Murder of Jean Bradley

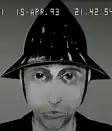
Police artist's impression of the murderer. He was wearing a sou'wester hat

A carpenter driving past saw the pair struggle and he stopped to confront the attacker, who started to run off. The carpenter chased him down the street, witnessed by others, and came face-to-face with the attacker, who threatened him with a knife wrapped in a black bag, saying "You will get it as well" or "I'll have you". The attacker was tall and gaunt with drawn-in cheeks and prominent cheekbones. He had two days of stubble, and most notably was wearing a black sou'wester hat, which was particularly unusual as it was a dry night. Furthermore, it appeared to be made from a black bin liner. He was in his late thirties or early forties and was of slim build. After the witness confronted the man, the two men ran off into Gunnersbury Lane just off the North Circular Road.